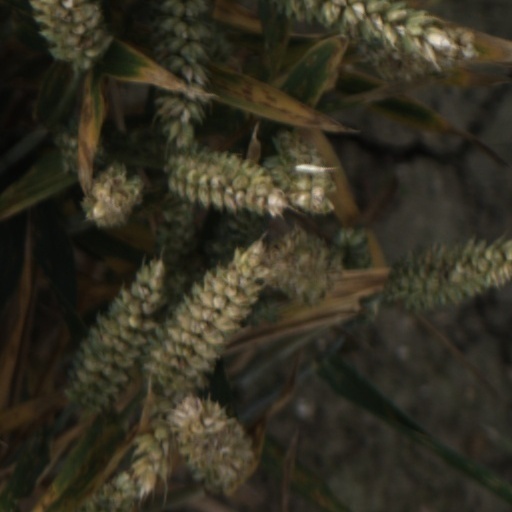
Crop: wheat